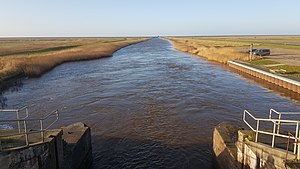
Vidå
Vidåen set fra Højer gamle Sluse i retning af den nye
Vidåen set fra Højer gamle Sluse i retning af den nye
Vidå er en å beliggende i Sønderjylland.